Jerry Ziesmer

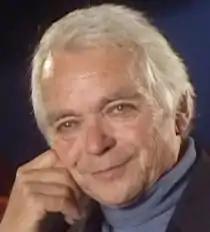
Publicity Photo of Jerry Ziesmer

Jerry Ziesmer (May 31, 1939 – August 1, 2021) was an American assistant director, production manager and occasional actor. He is best known for his role as Jerry in the 1979 film "Apocalypse Now" in which he delivers the infamous line "terminate with extreme prejudice". His character is suspected to be a part of CORDS or DOD Command Staff.